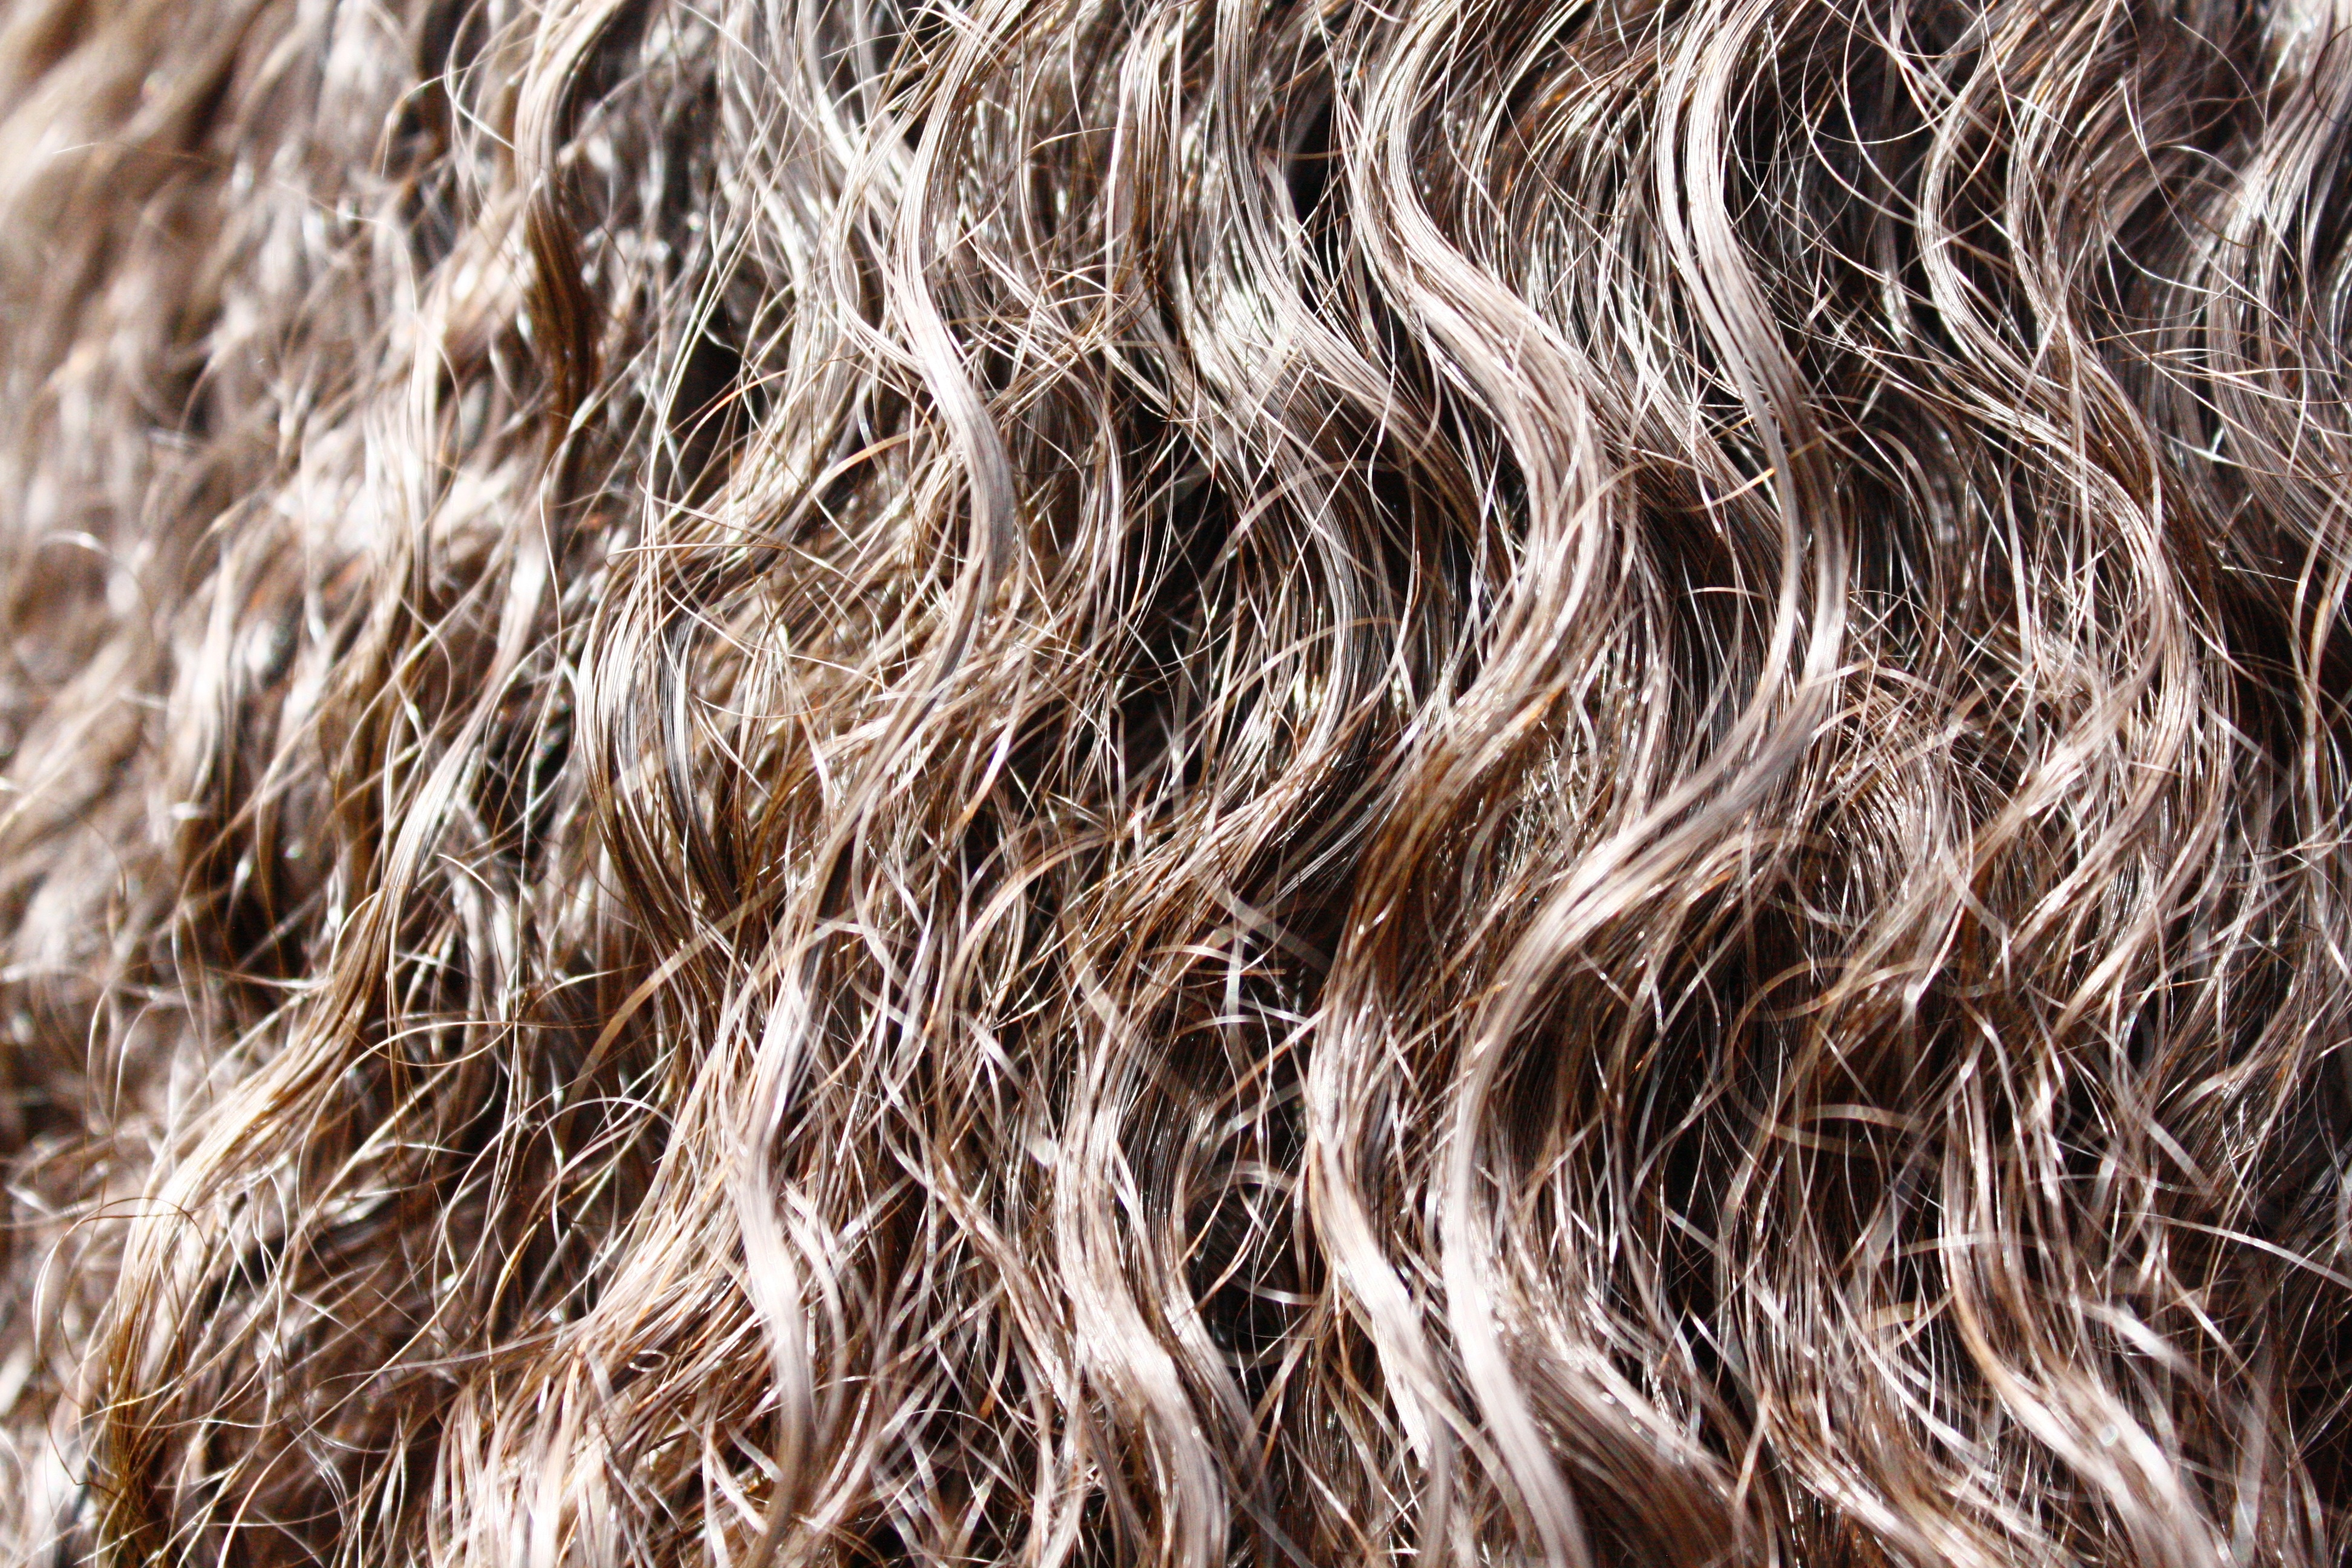
grass, branch, hair, material, close up, women, curly, wavy, grass family